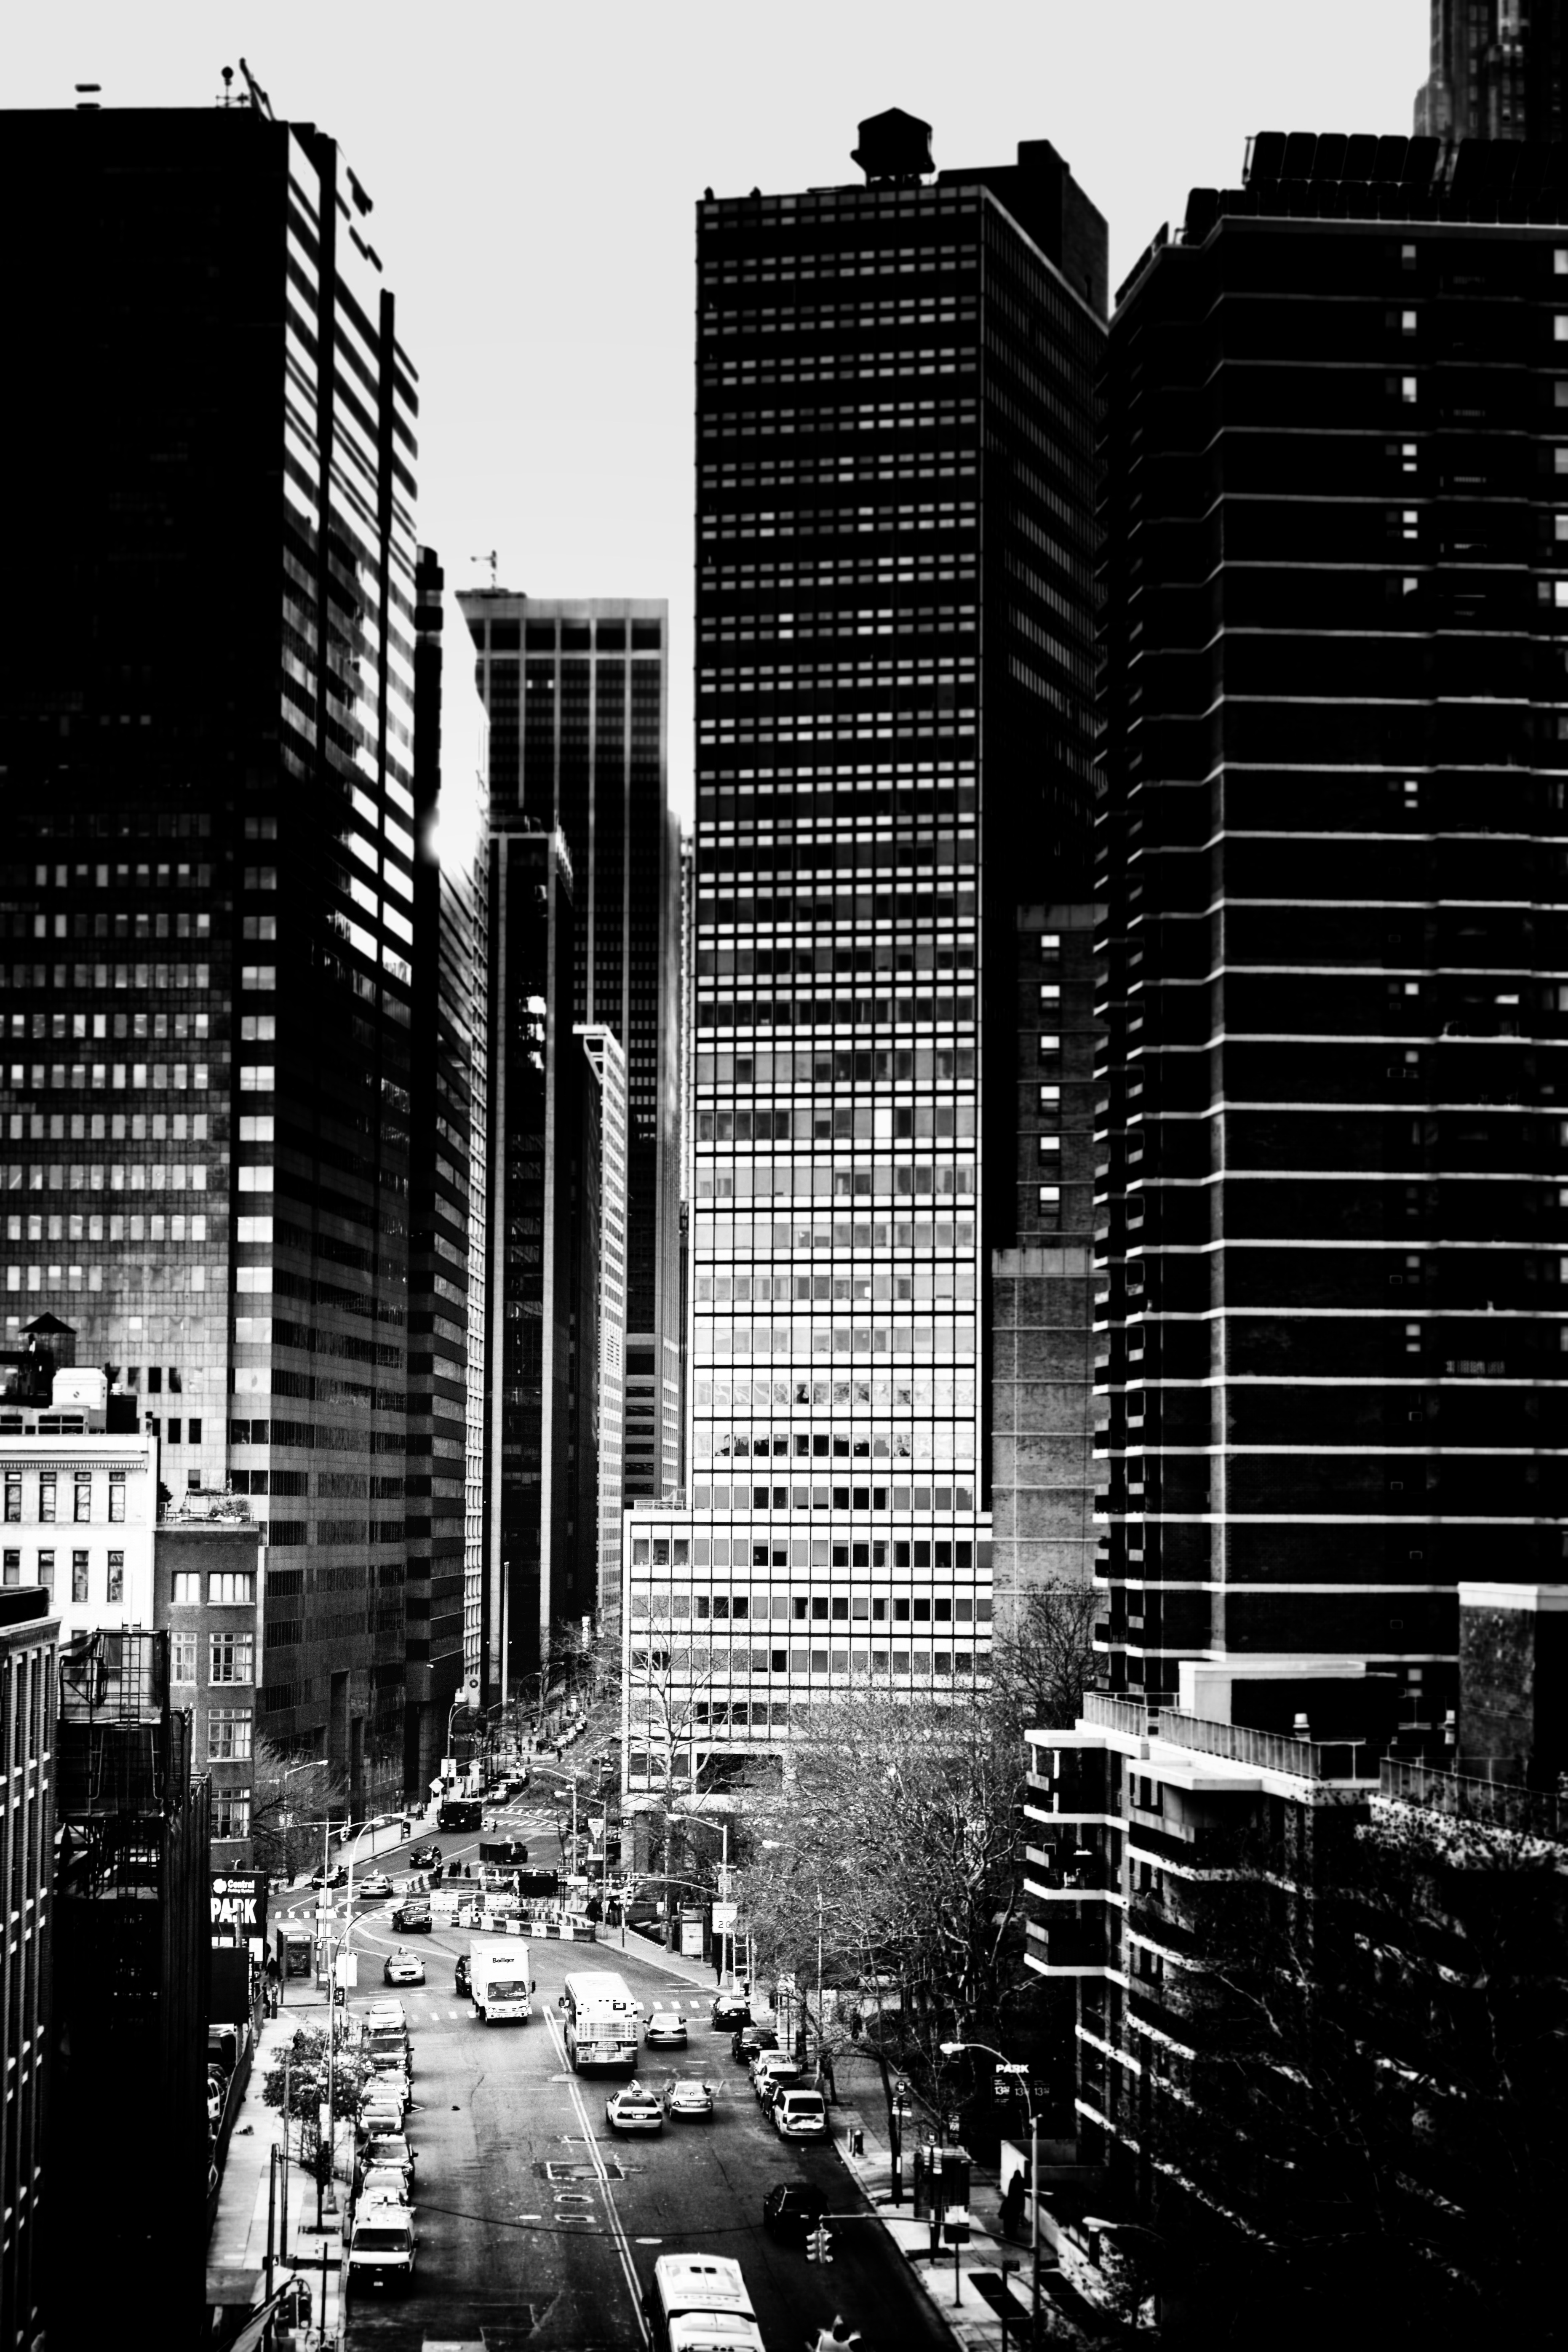
black and white, architecture, road, skyline, street, city, skyscraper, cityscape, downtown, line, black, monochrome, tower block, buildings, cars, shape, vehicles, metropolis, urban area, monochrome photography, residential area, human settlement, metropolitan area